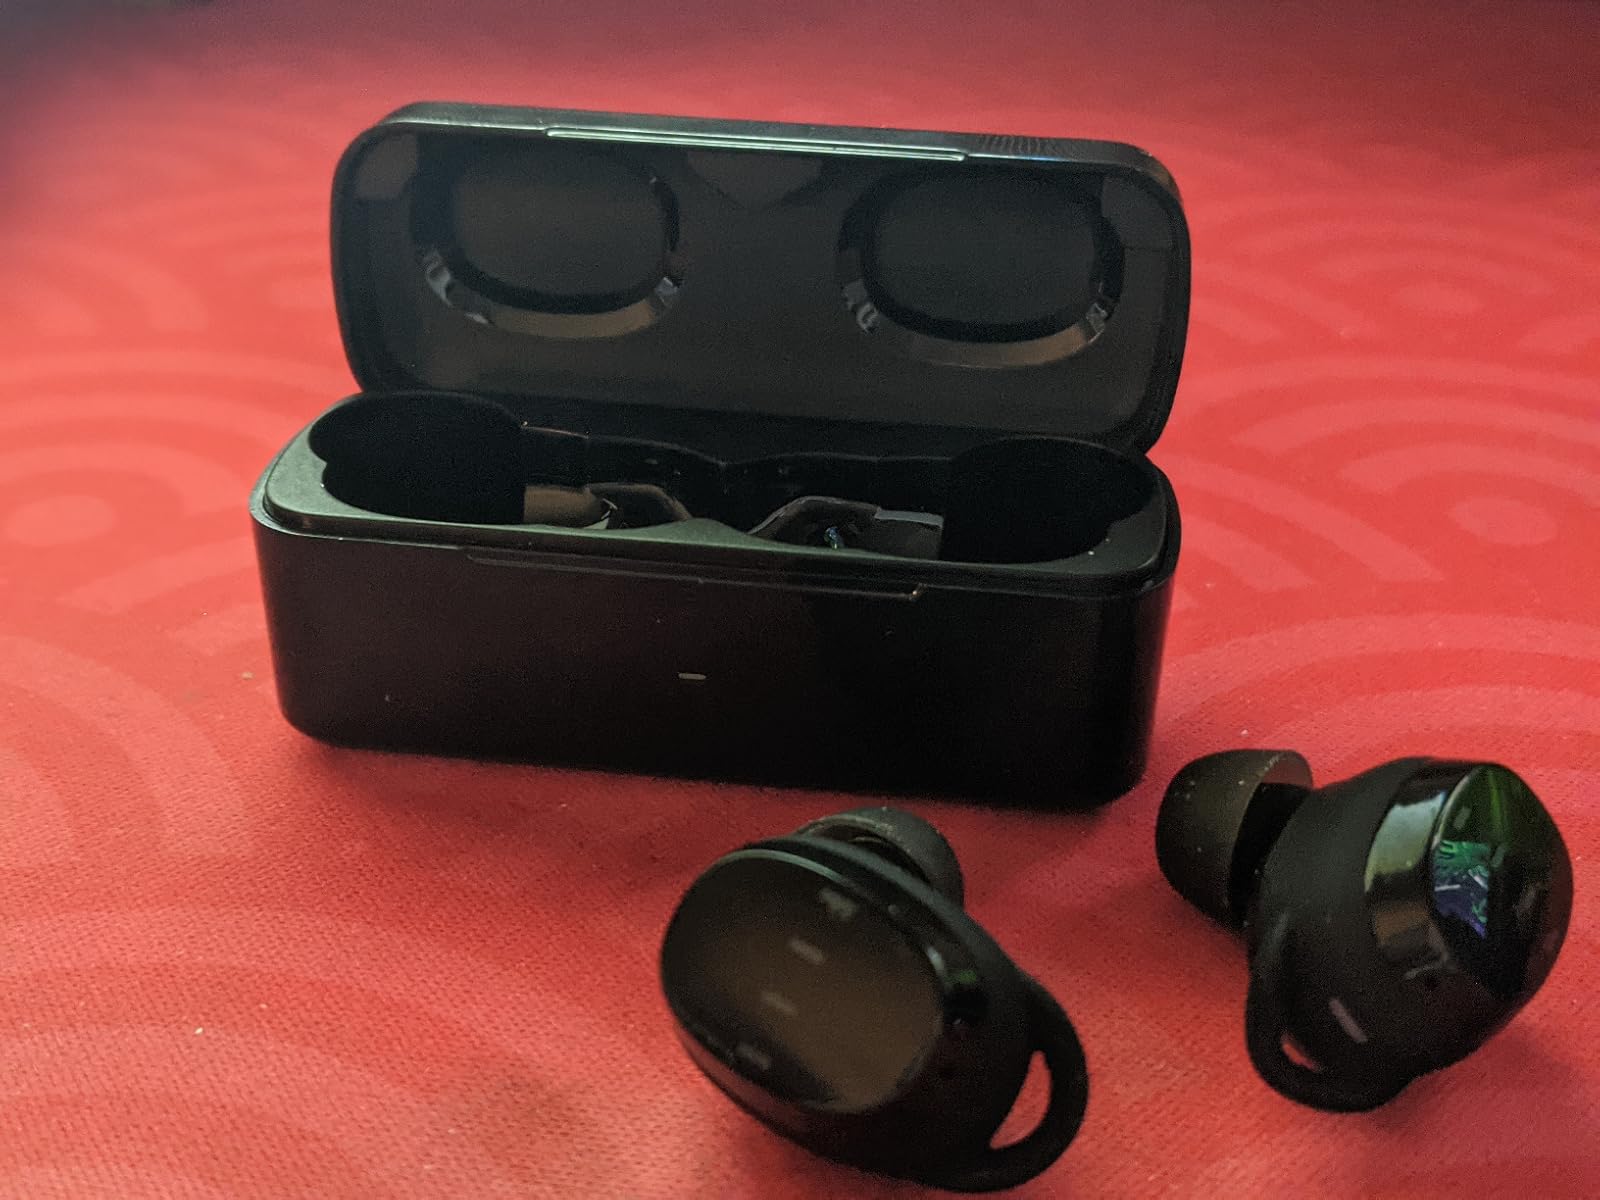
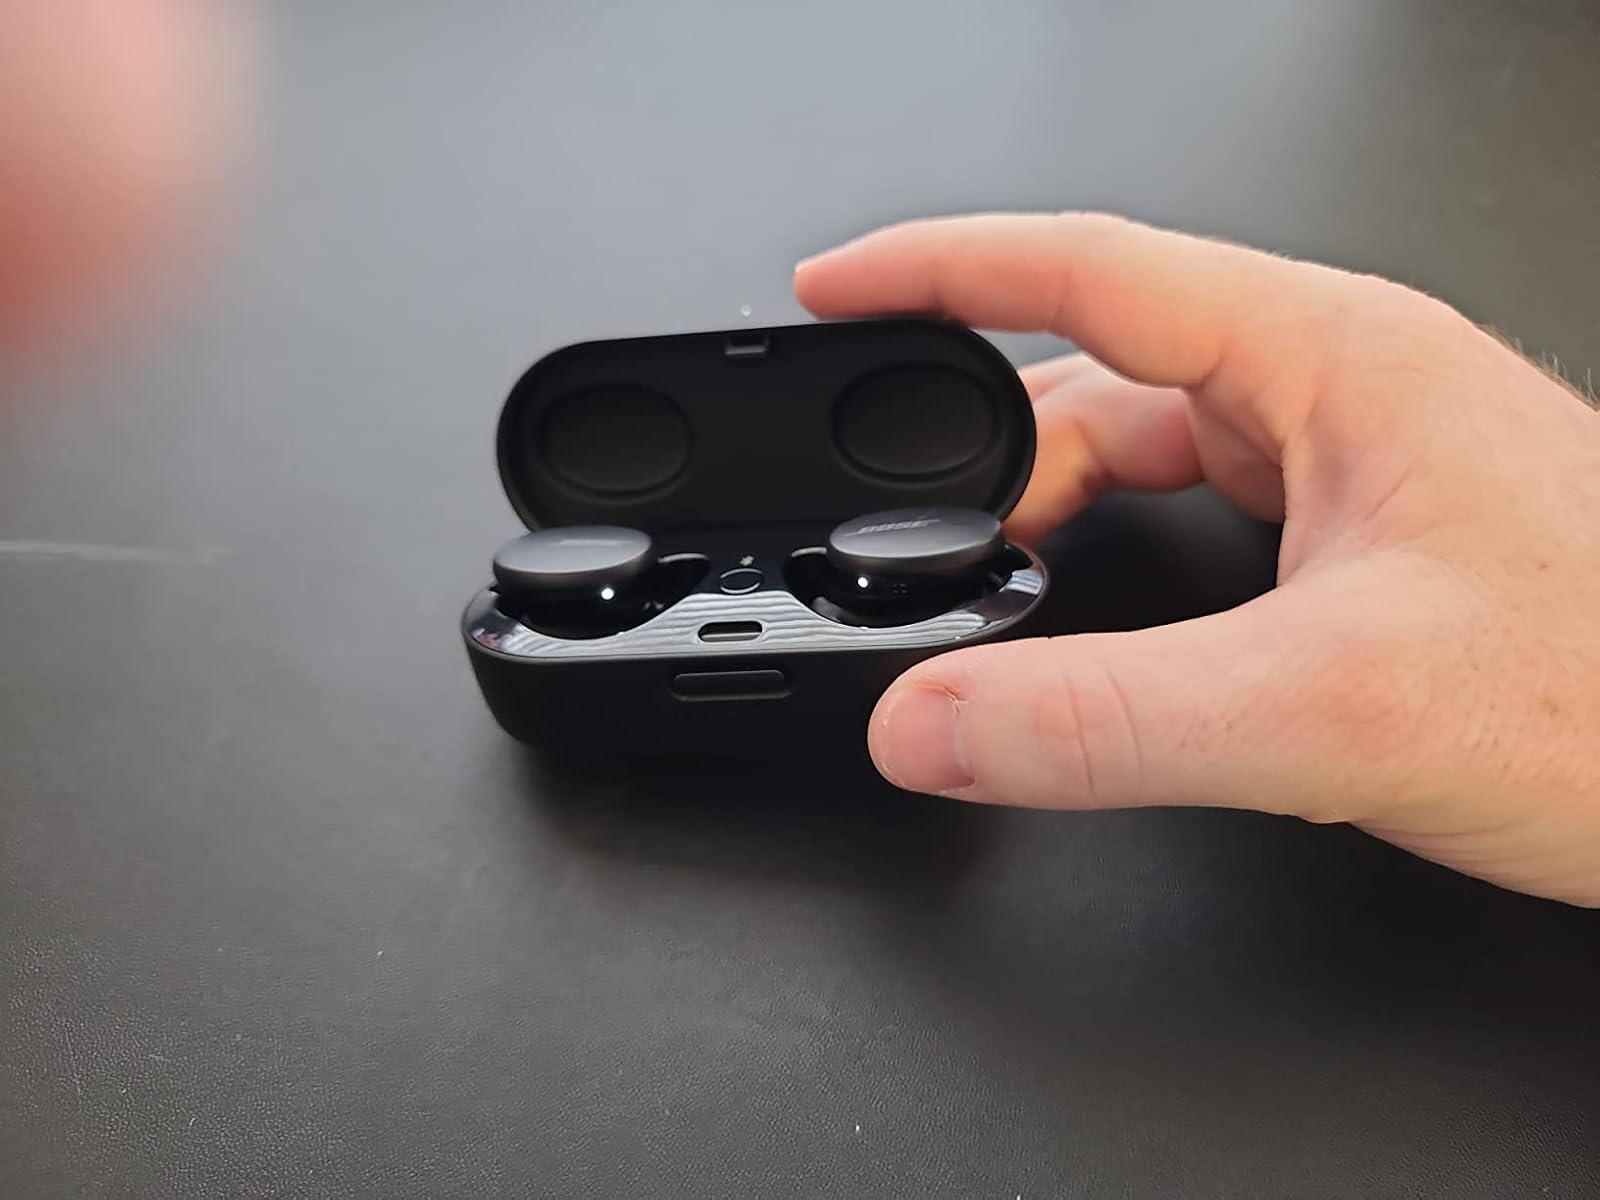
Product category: earbuds
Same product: no